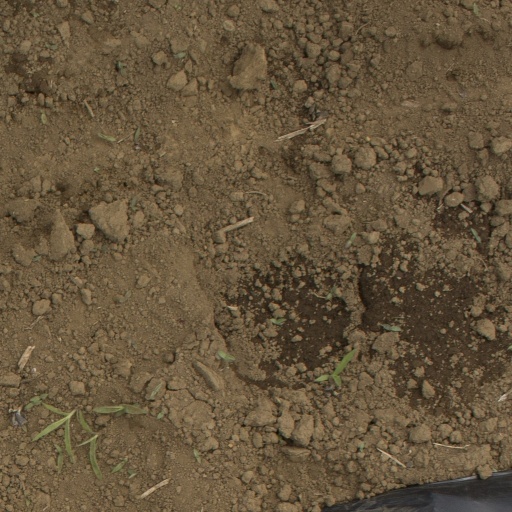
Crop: Jerusalem artichoke